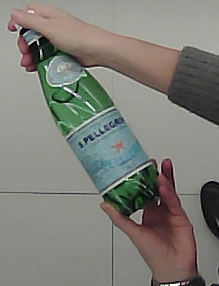
Product: sanpellegrino_water